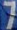
Number: 7